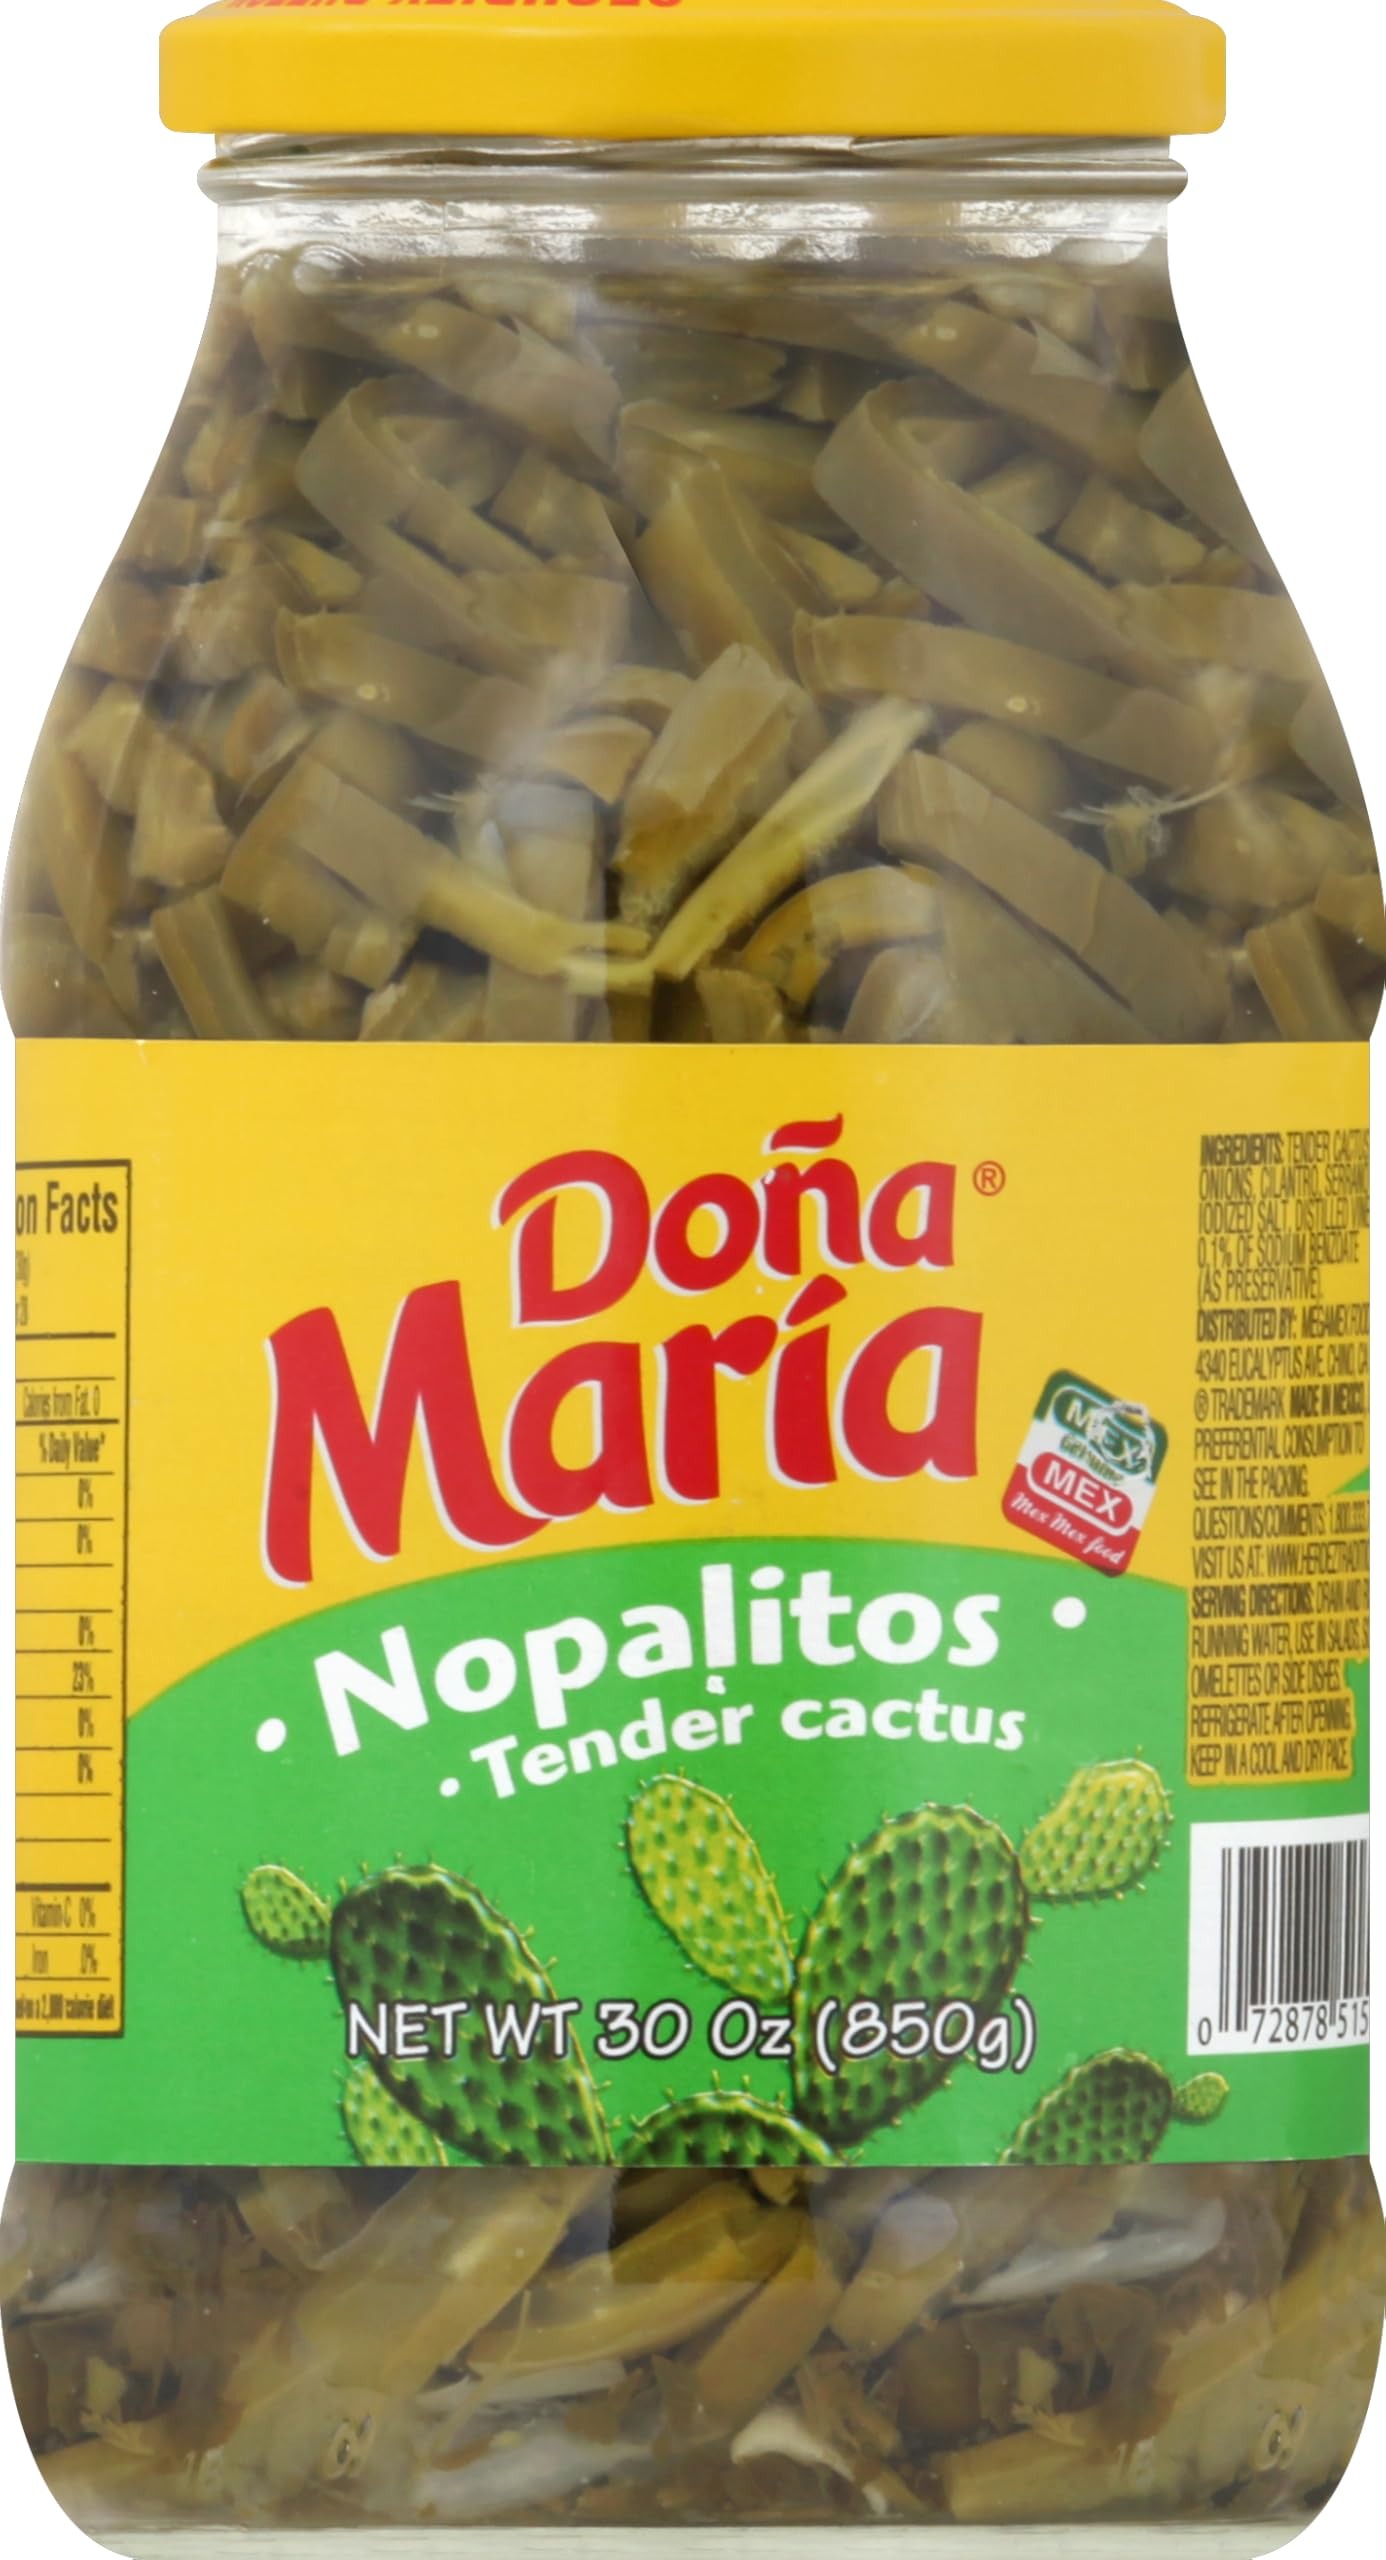
Item Name: DONA MARIA Nopalitos, 30 Ounce
Bullet Point: Gluten free
Value: 30.0
Unit: Ounce

Price: 3.48